Sky position (RA, Dec in degrees): 127.384, 26.632
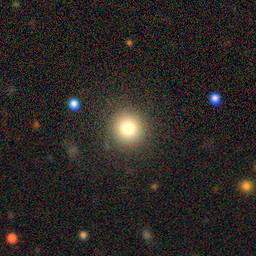
Galaxy morphology: Round Smooth Galaxies